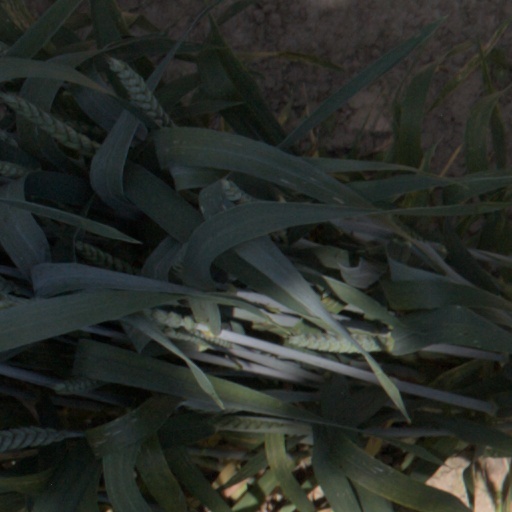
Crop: wheat